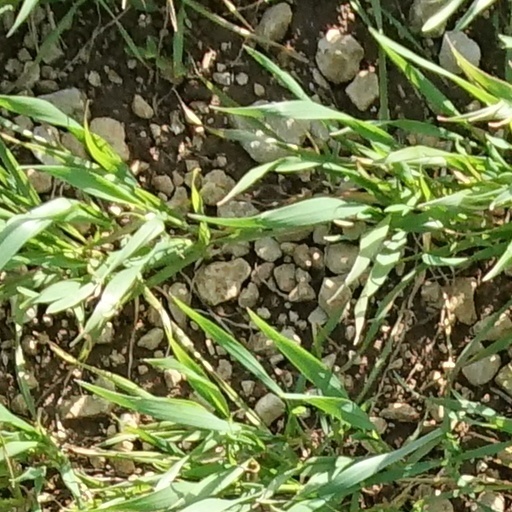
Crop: wheat